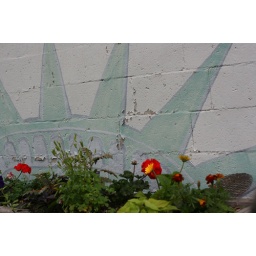
taken along van brunt street in red hook, brooklyn, new york